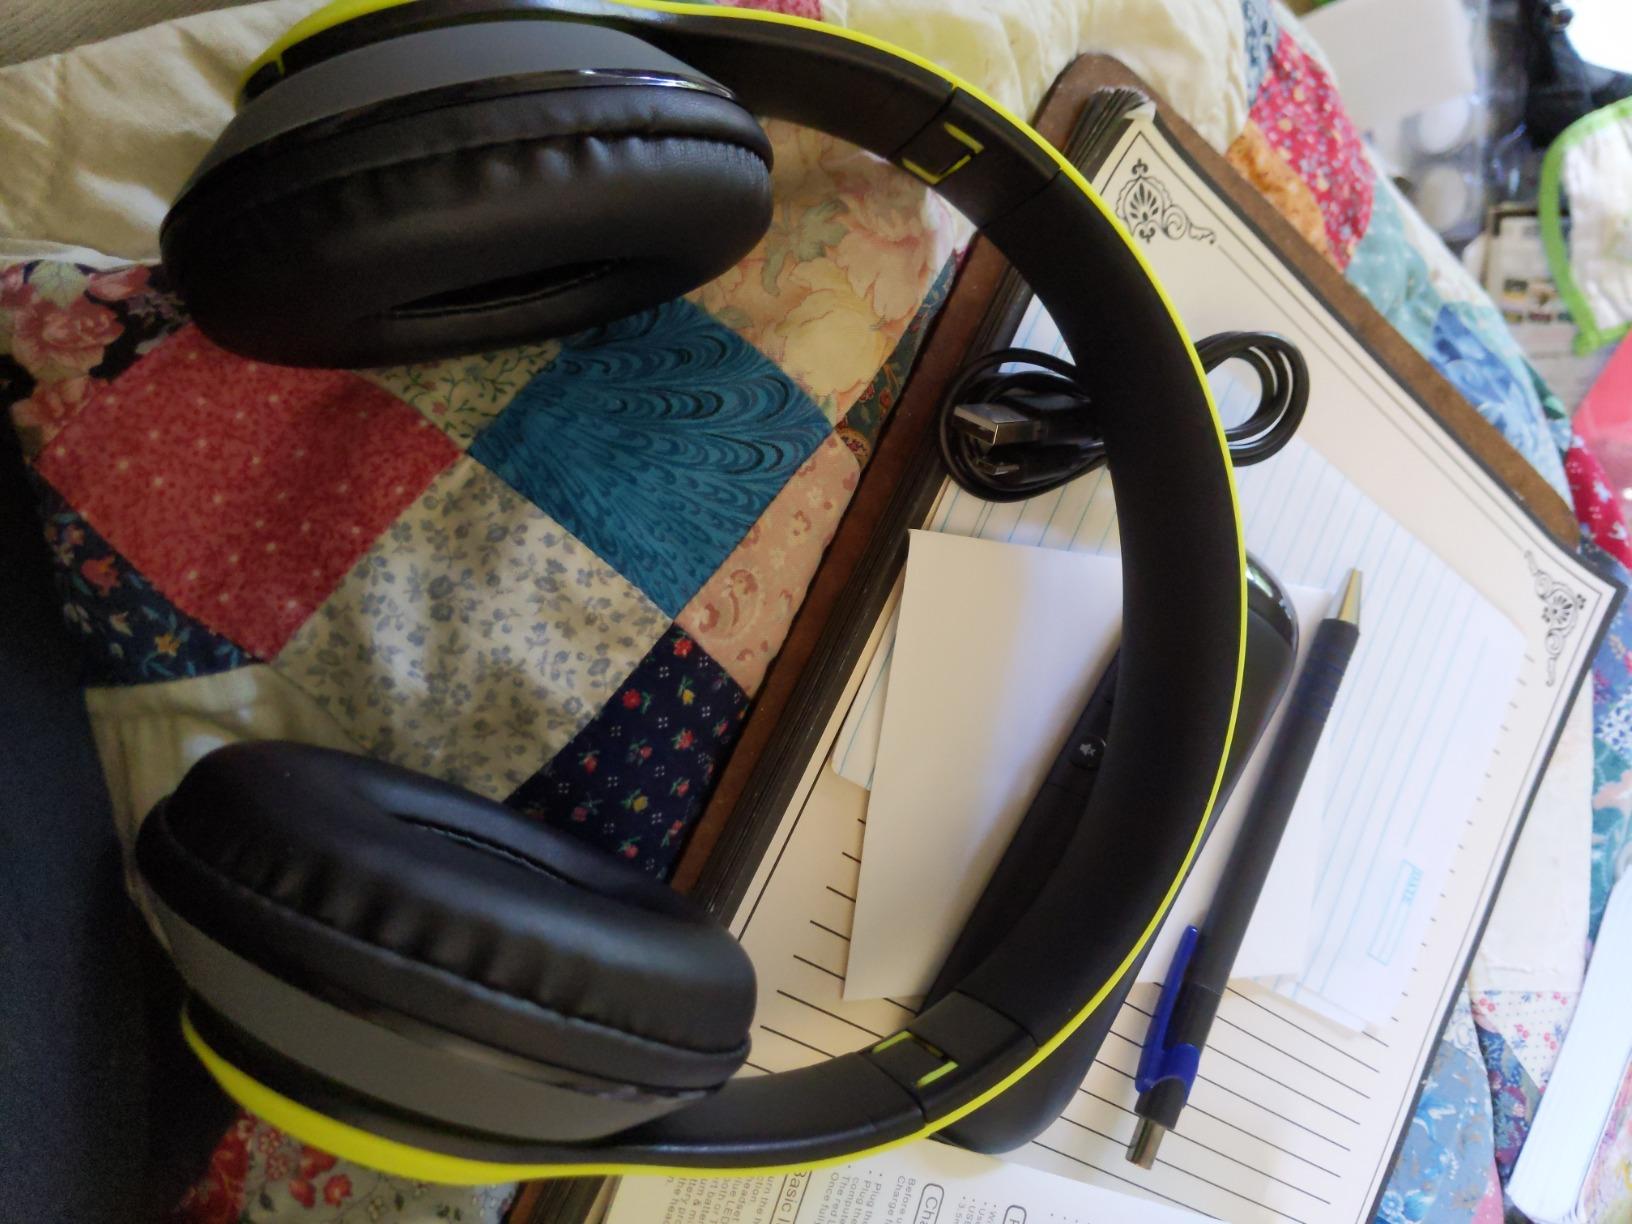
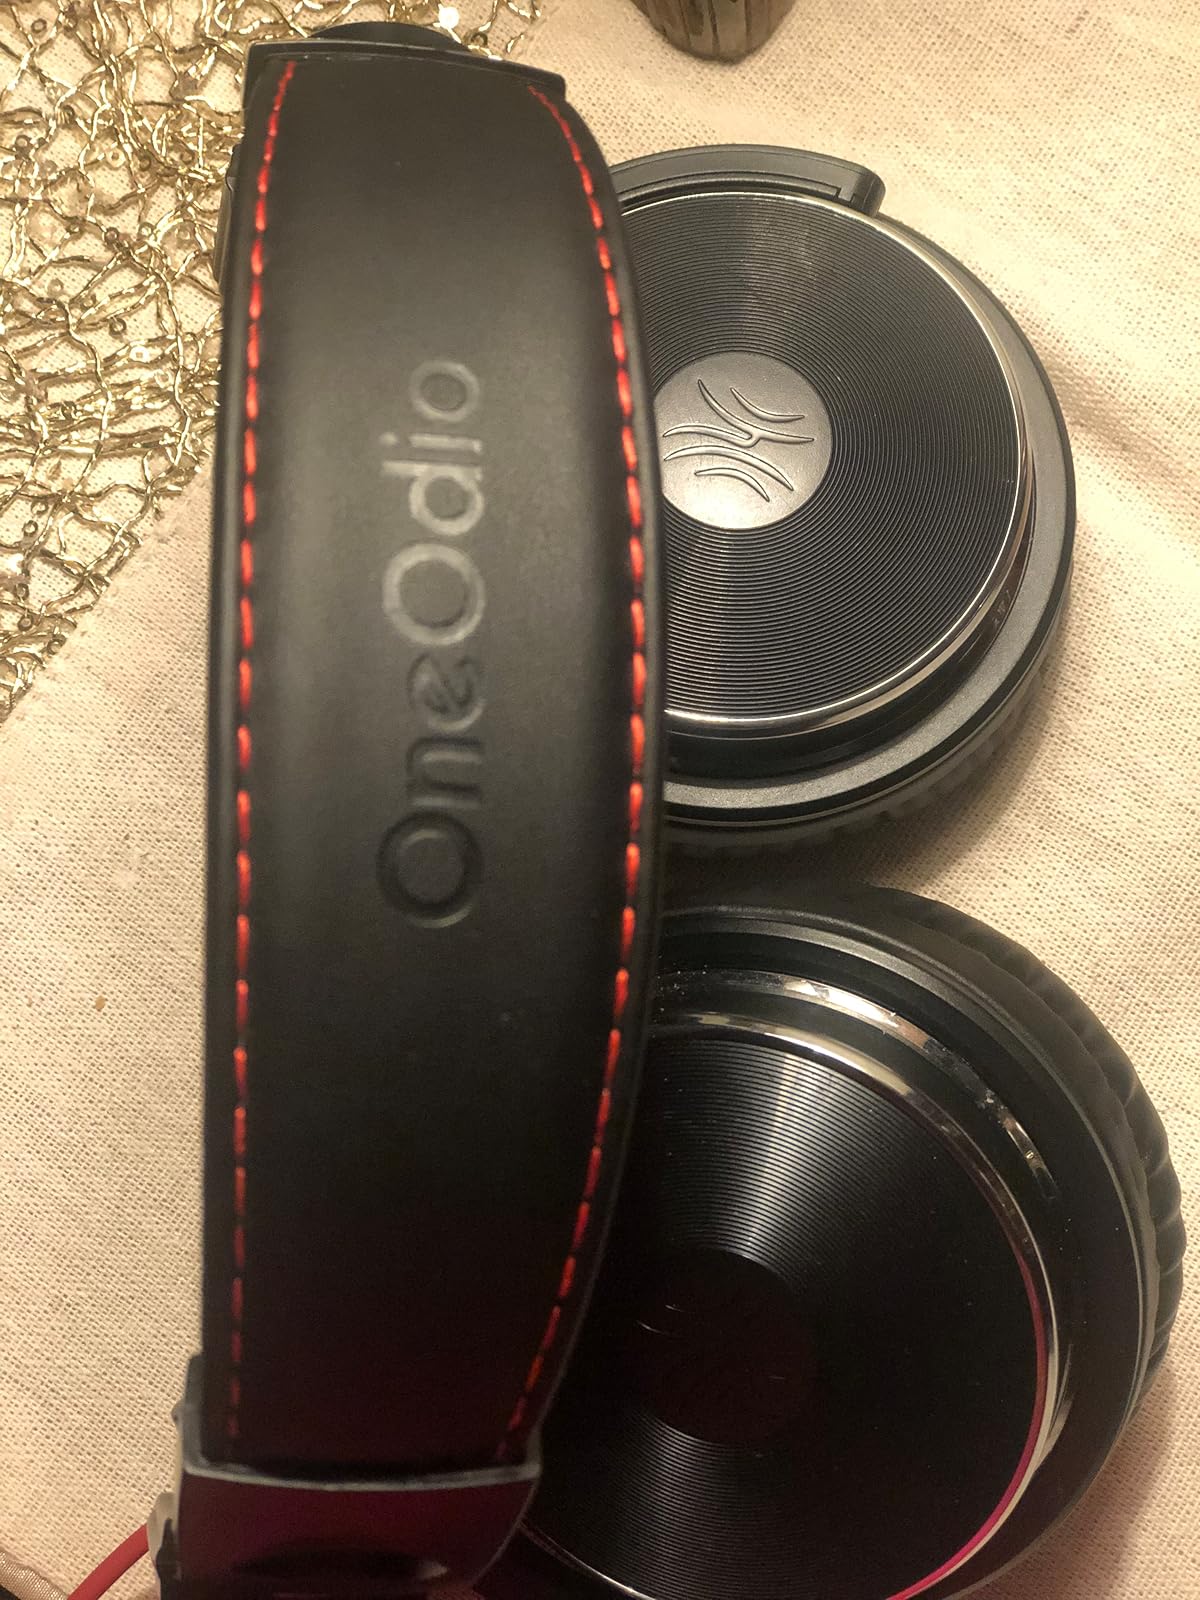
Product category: headphones
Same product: no